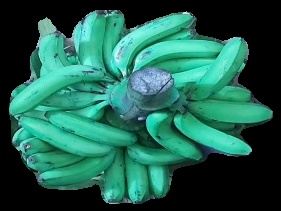
Variety: pachbale
Grade: grade3